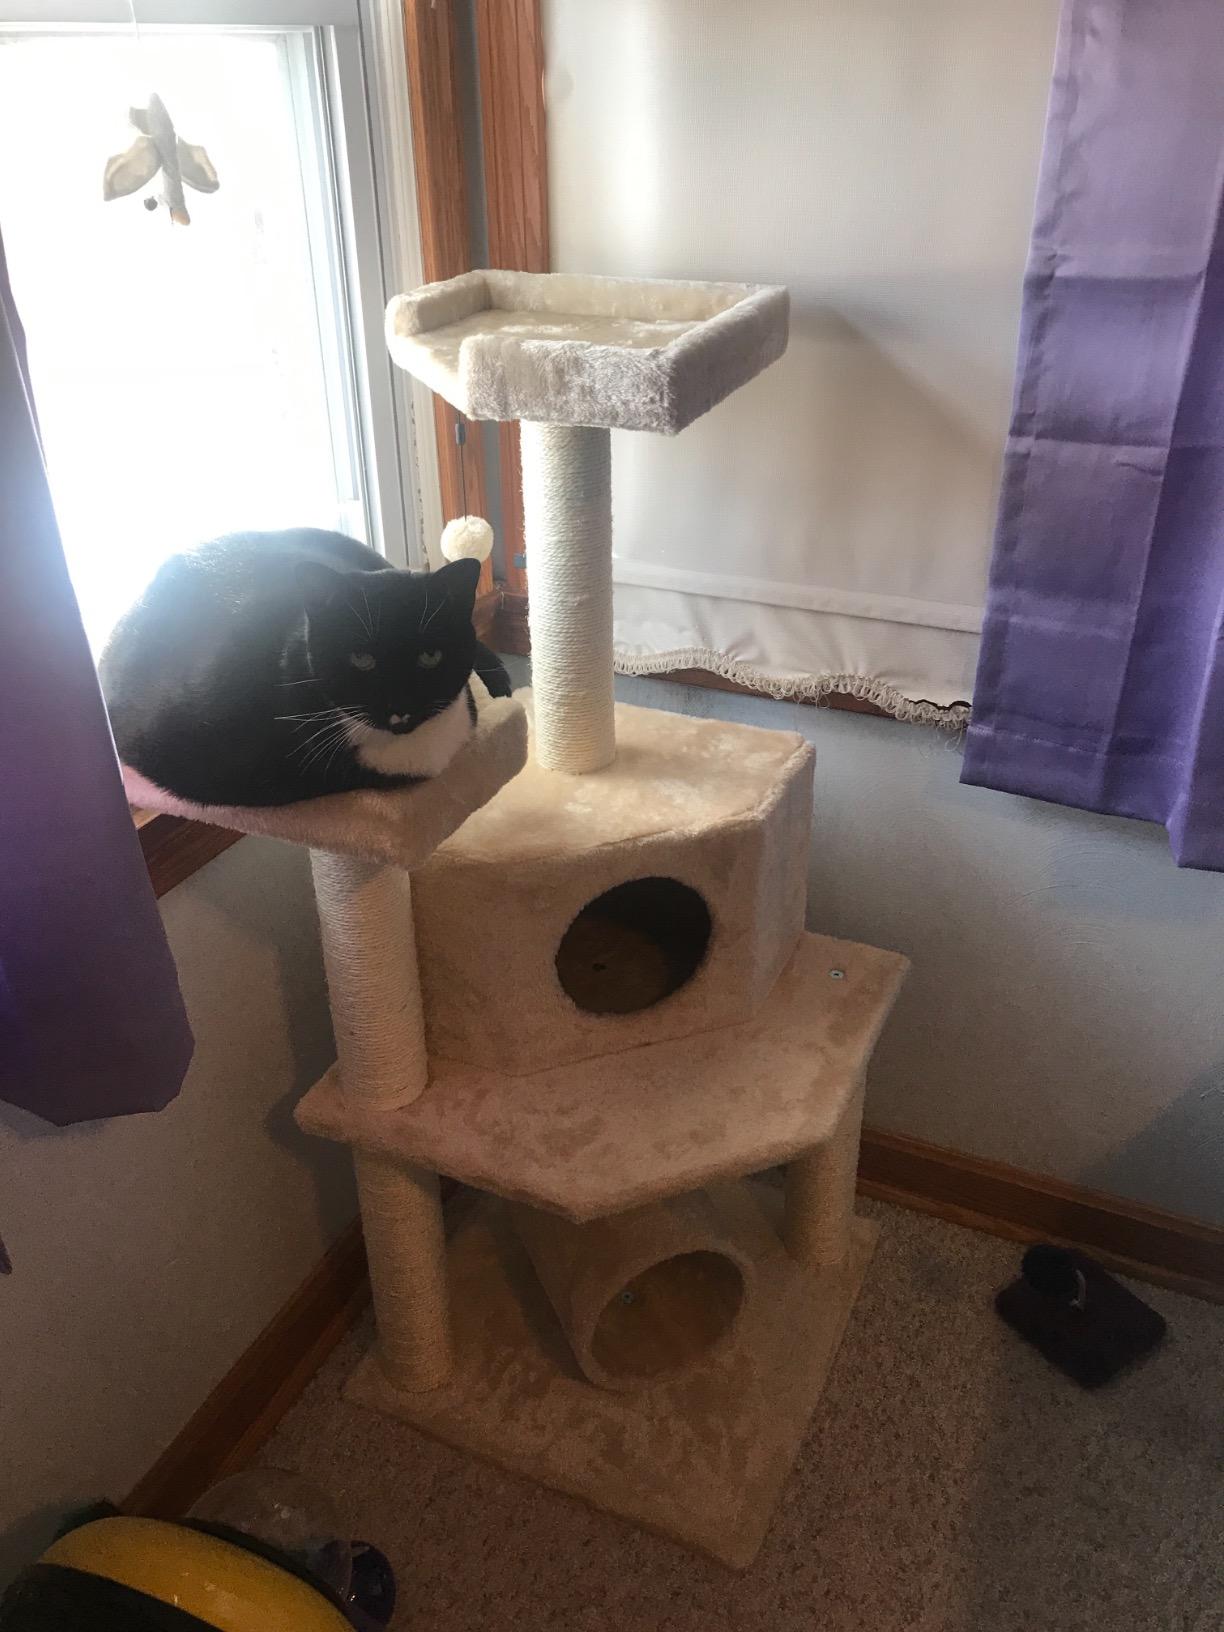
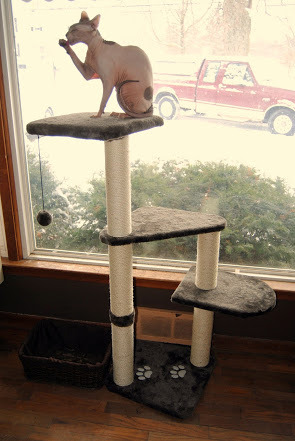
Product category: items_cat tree
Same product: no